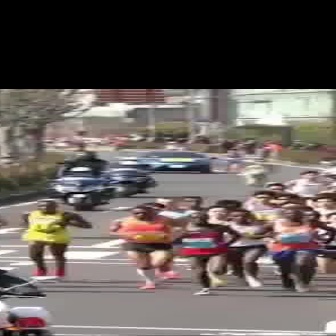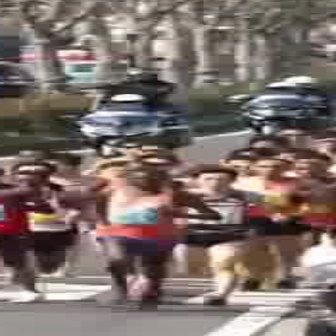
  Please identify the target specified by the bounding box [245,202,335,291] in the first image and locate it in the second image. Return the coordinates in [x_min,y_min,x_max,y_max] format.
Answer: [74,168,218,311]